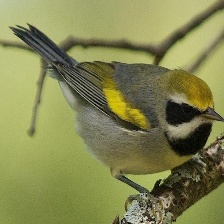
Species: GOLD WING WARBLER
Scientific name: VERMIVORA CHRYSOPTERA